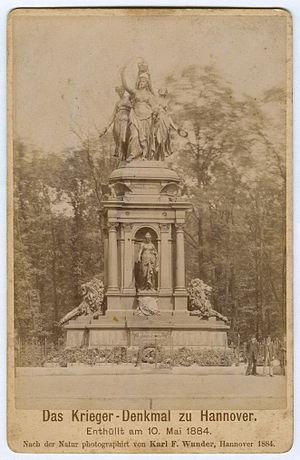
Impression sur le site du photo: ""Le monument guerrier à Hanovre. Découvrit Mai 10 1884. Photographié d'après la nature par Karl F. Wunder, Hanovre 1884."""